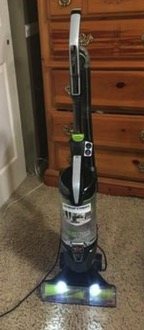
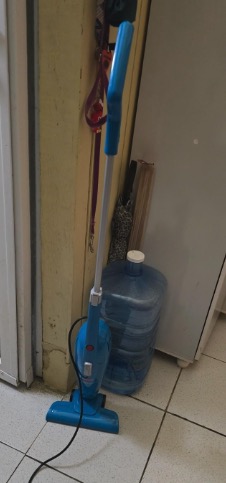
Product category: items_vacuum
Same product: no